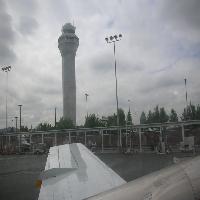
Weather: cloudy or overcast